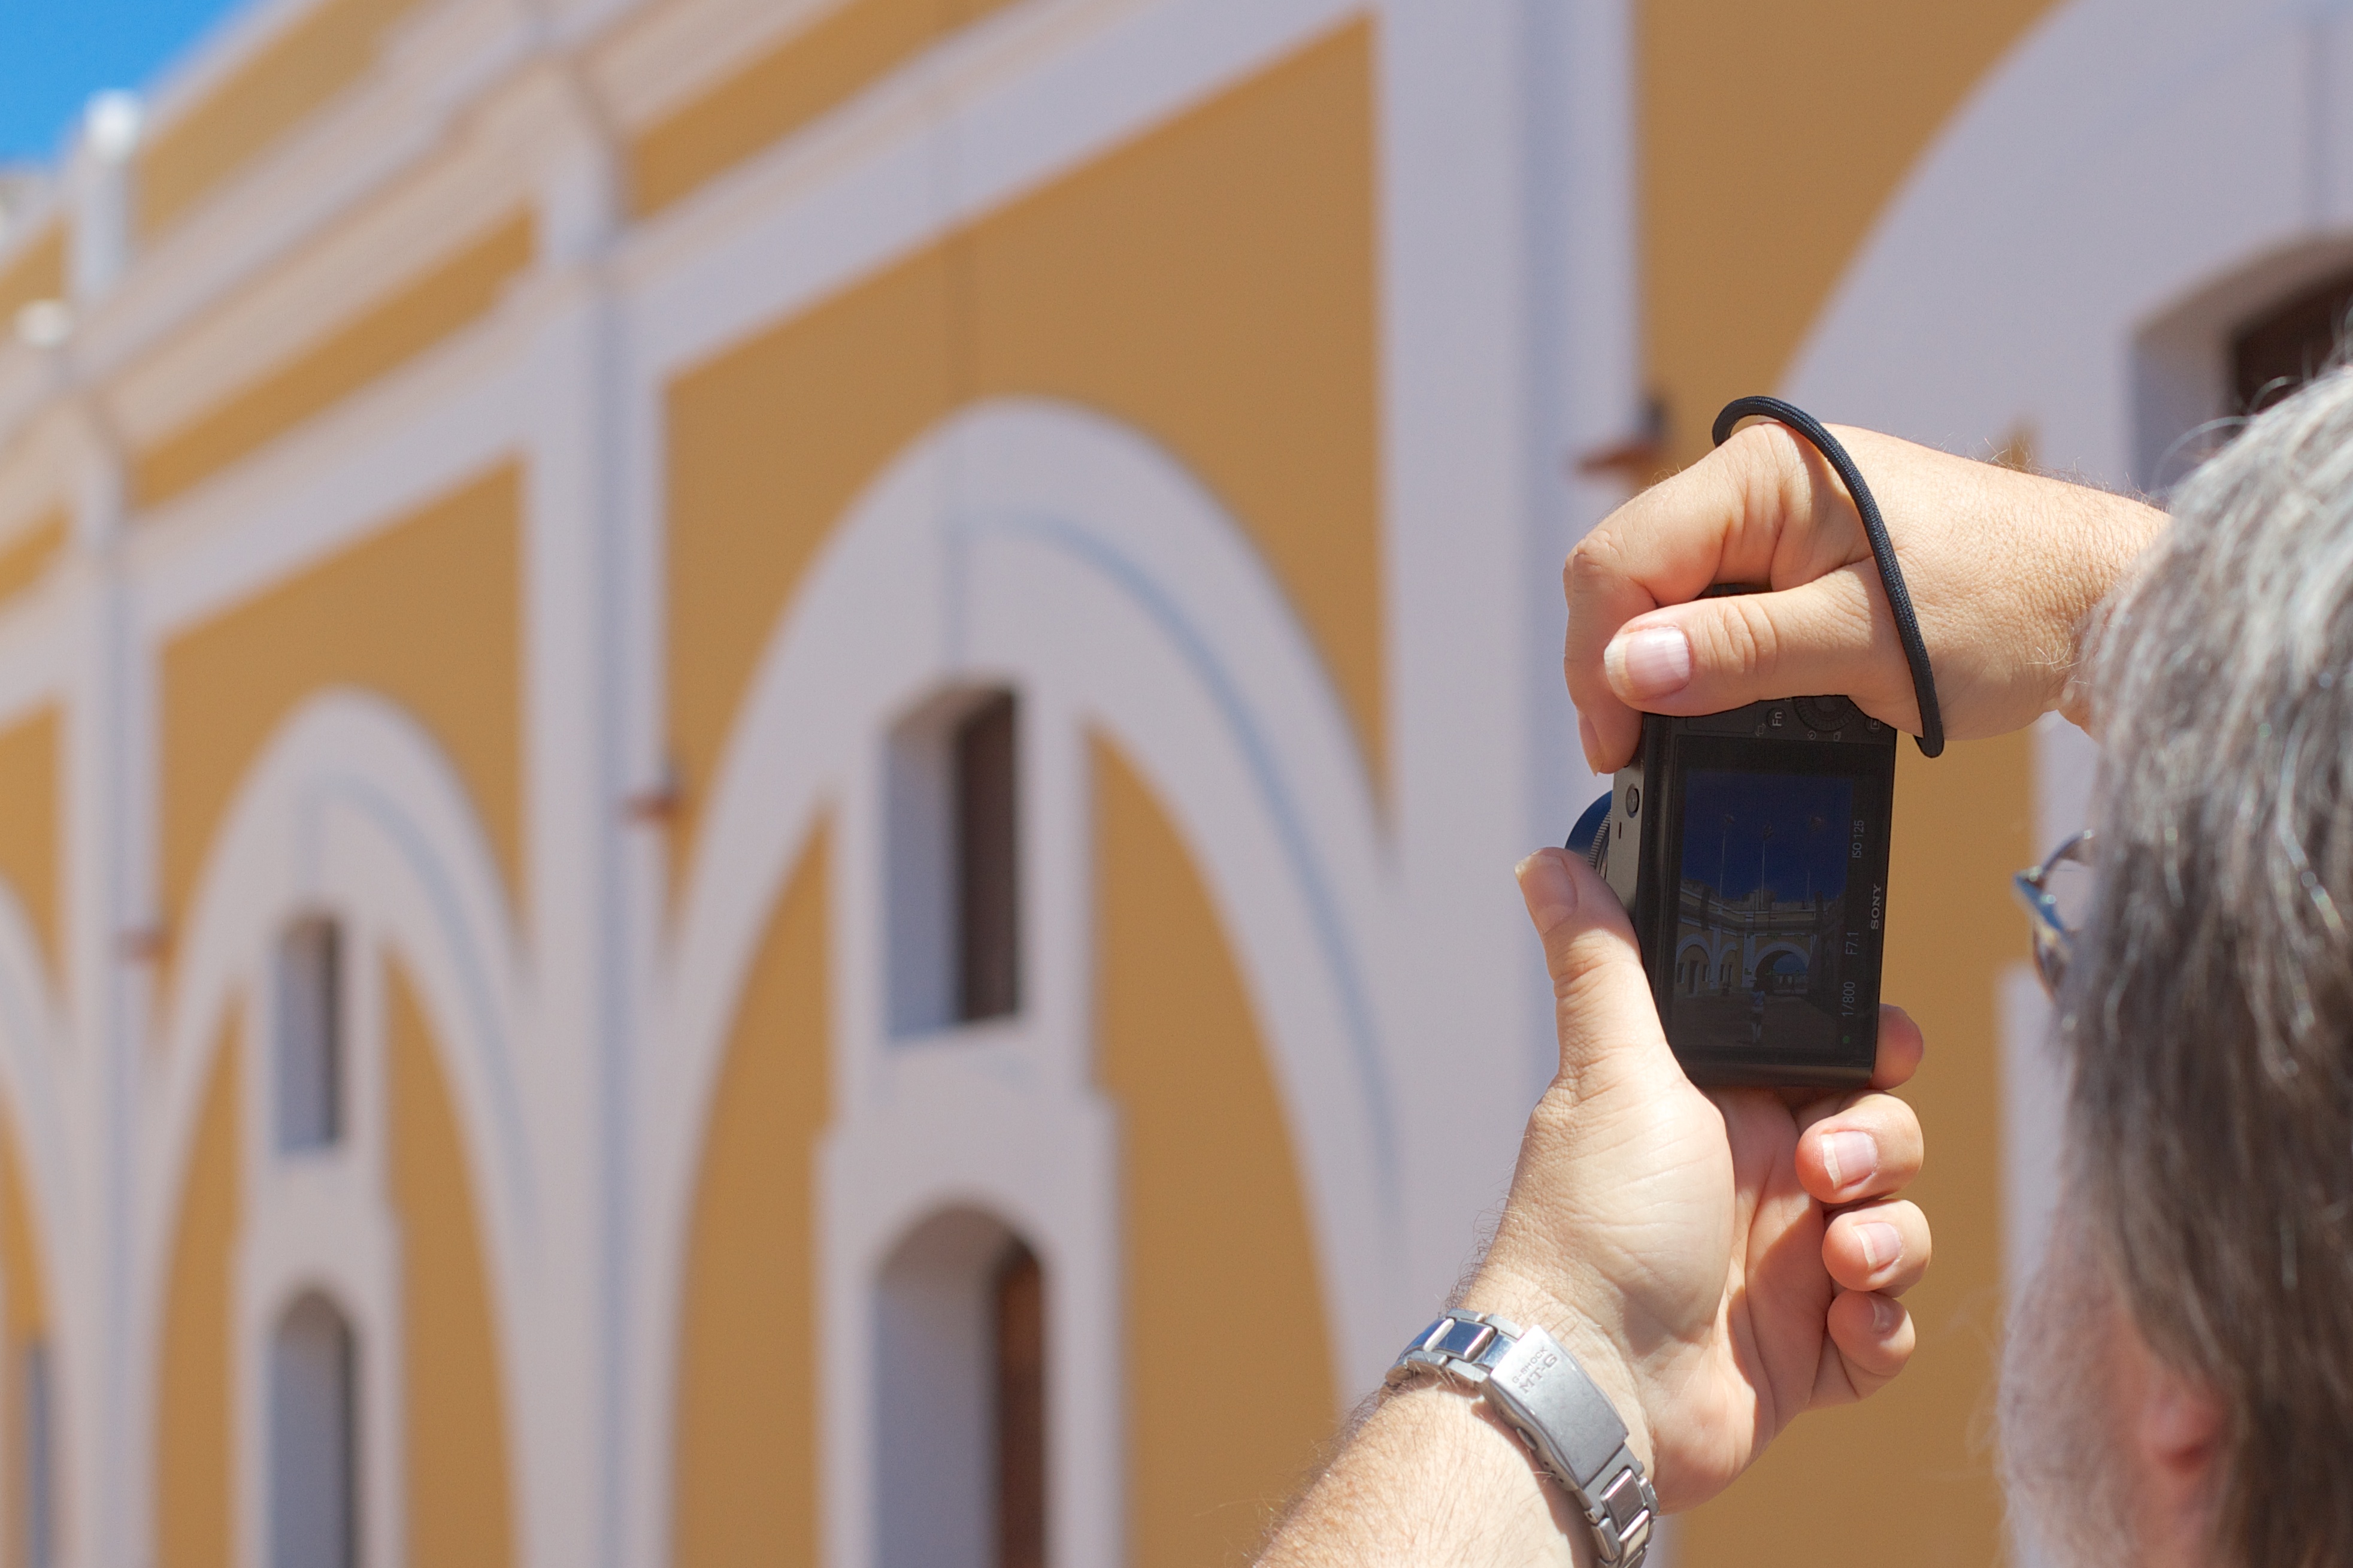
color, cool image, photograph